Lemon City Branch Library

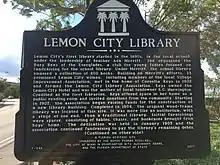
Plaque commemorating the original location

The exact date of the Lemon City Public Library has come into question over the last few years, due to confusion over the meaning and distinction between the words library, circulating library, and public library. According to historical records, Miss Ada Merritt arrived in Lemon City in the 1890s to serve as a school teacher and establish the first "school library" in Lemon City. As Lemon City's population continued to rise, citizens living in Lemon City began to form their own cultural engagement groups in order to bring more life to the city, and to improve life in the city as a whole. One such group was created by Ada Merritt, coined the "Busy Bees of the Everglades" this group of young women came together to raise money for the fledgling school library collection. Through the group's efforts, the collection grew over a period of several years to reach the sizable amount of 400 volumes. Between 1892 and 1893, Ada Merritt and the Busy Bees coordinated various functions, from dances to formal dinners, in an effort to raise money and continue funding and supporting the growing library. The Tropical Sun newspaper, the first newspaper published in the area, features an article dated May 6, 1893 that describes Miss Ada Merritt's school library and the delivery of new books for the collection. There is no mention of another library established in Lemon City during the early years of Ada Merritt's school library.